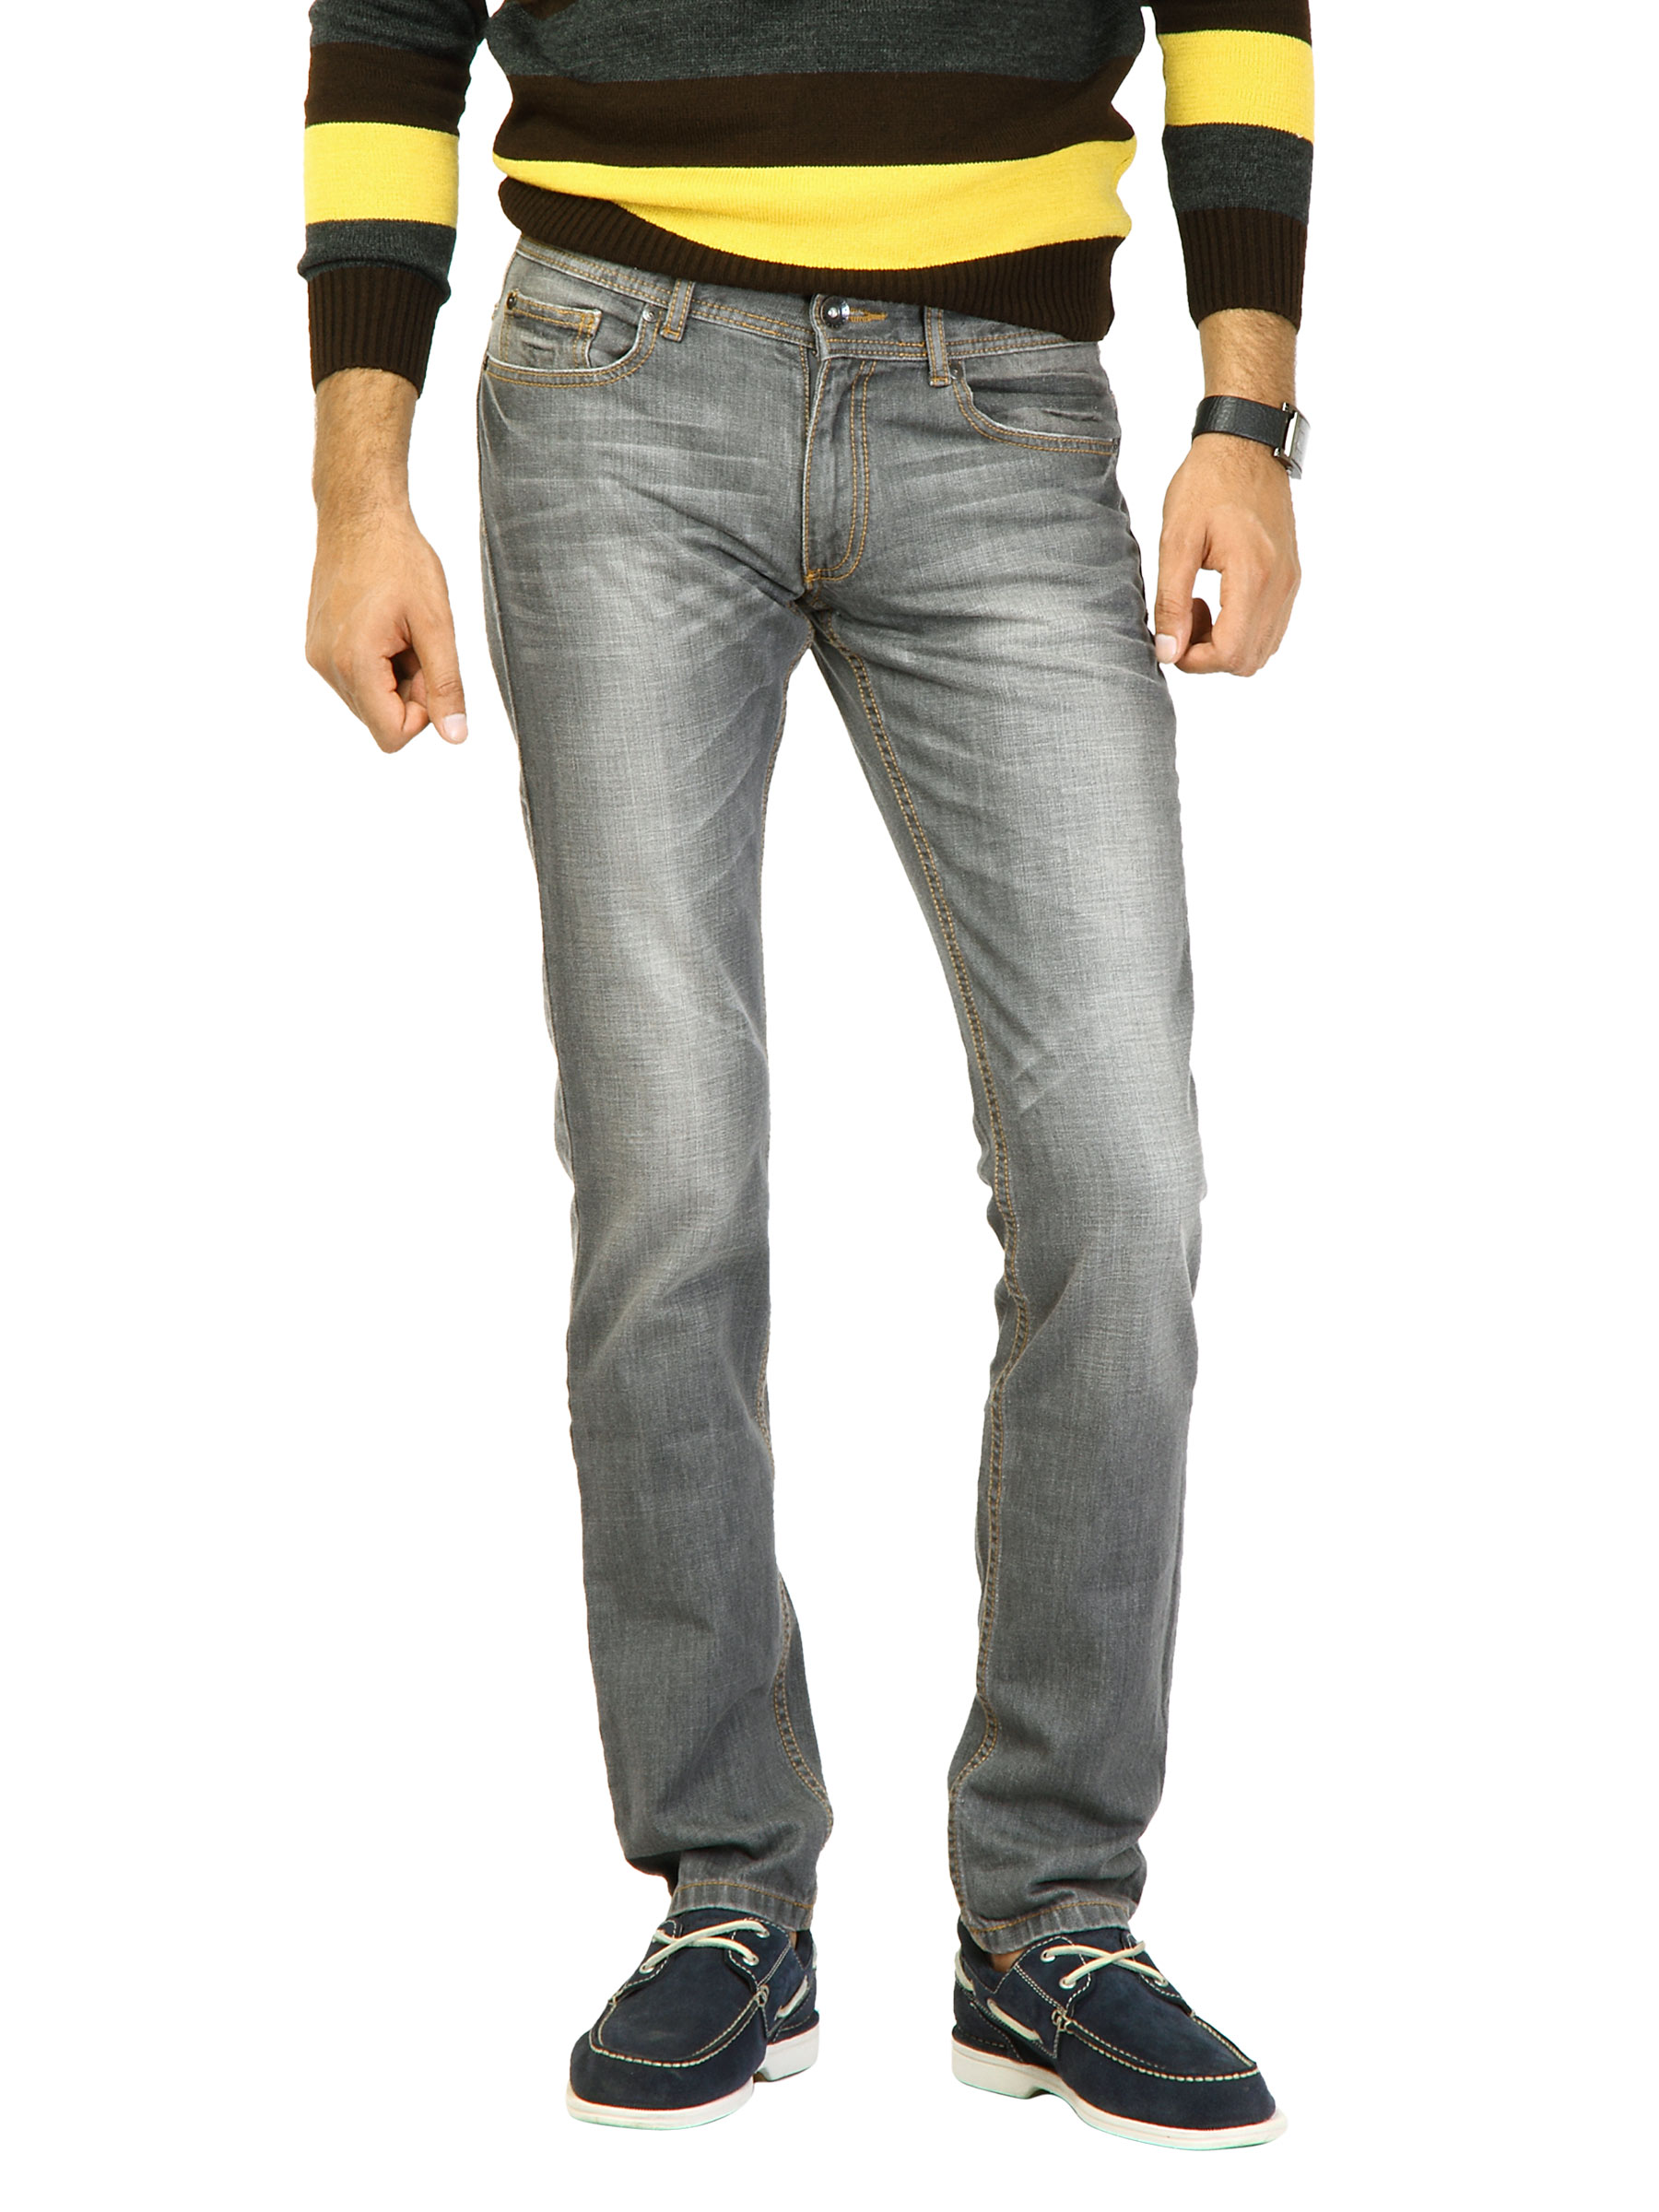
United Colors of Benetton Men Washed Grey Jeans
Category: Apparel / Bottomwear / Jeans
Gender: Men
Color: Grey
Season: Fall 2011
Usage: Casual